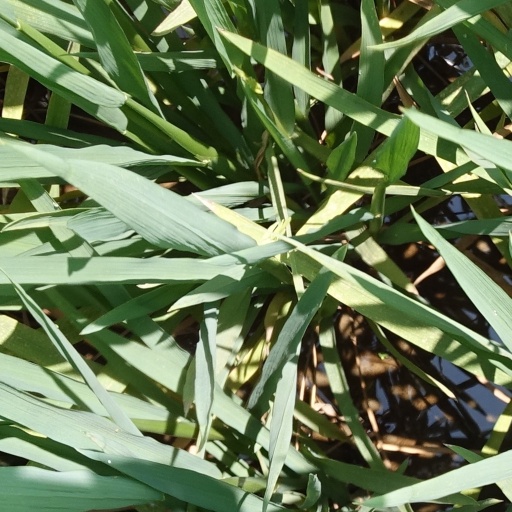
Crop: rice